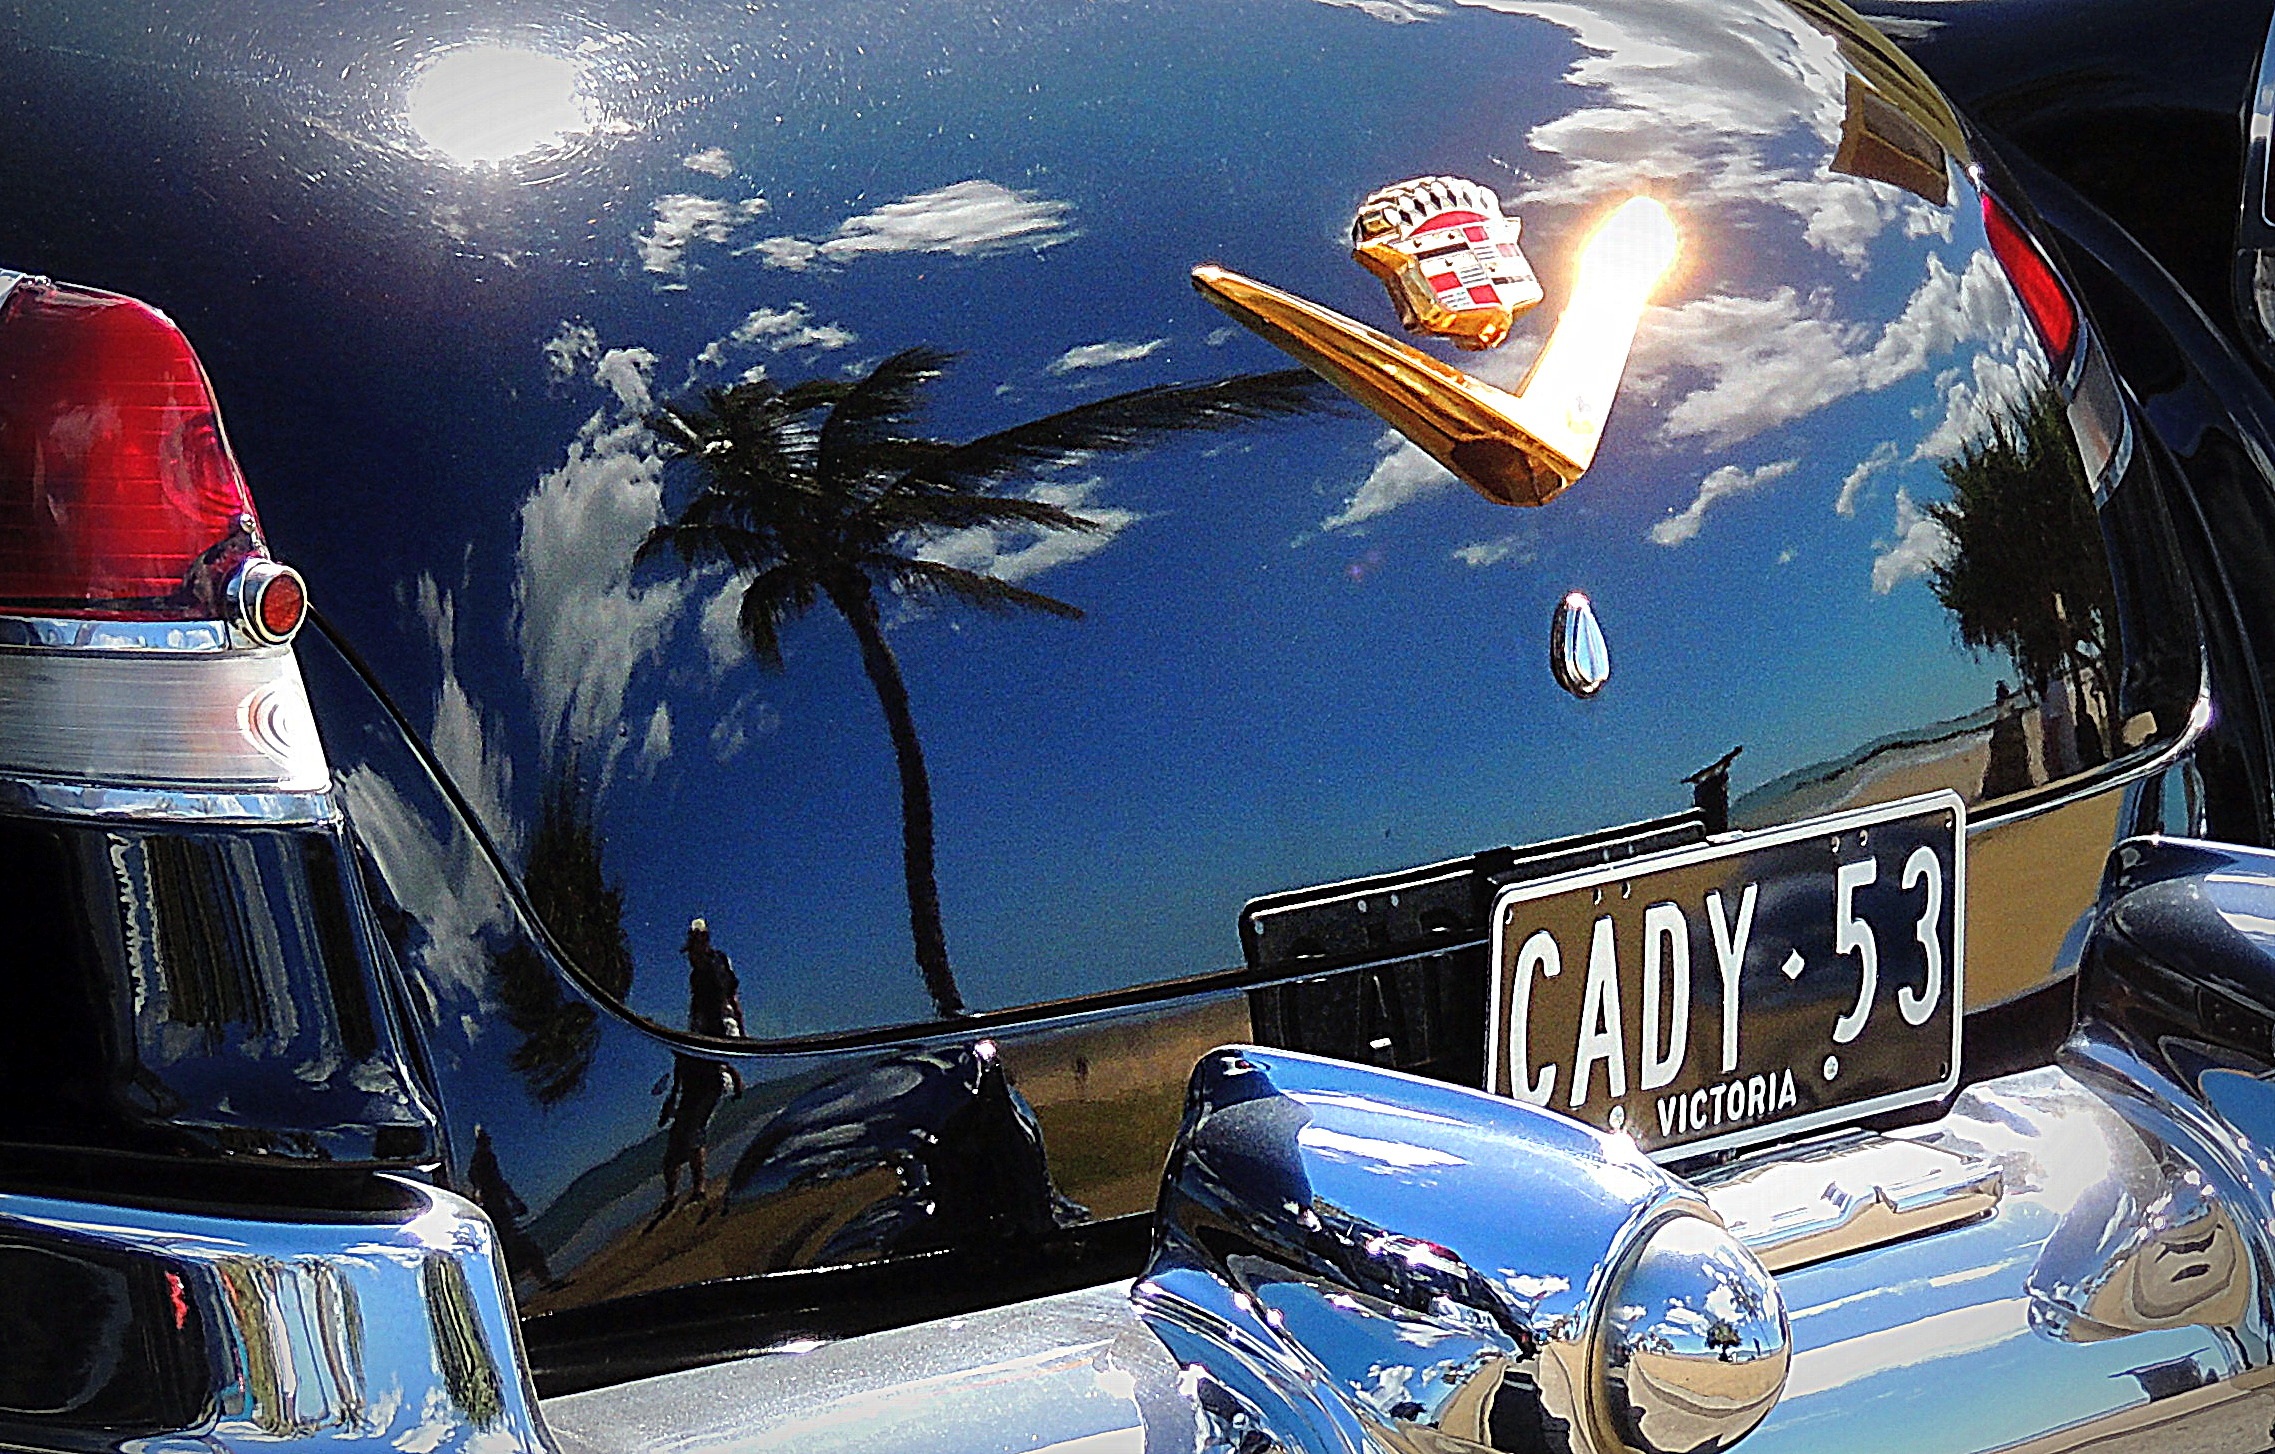
beach, car, vintage, automobile, old, reflection, vehicle, palm, classic car, bumper, trees, chrome, motor, shiny, screenshot, auto show, atmosphere of earth